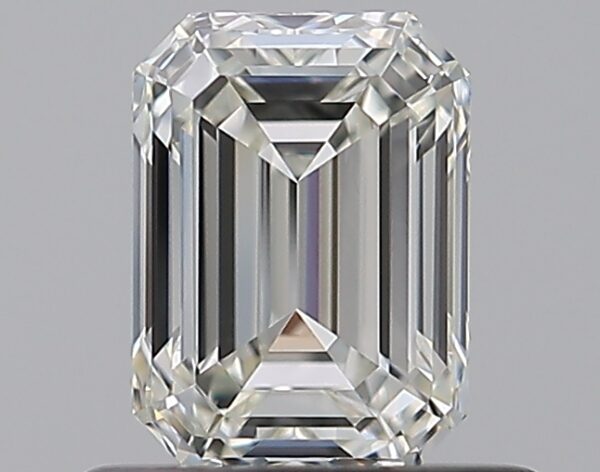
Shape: emerald
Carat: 0.71
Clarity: VS1
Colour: J
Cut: EX
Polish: EX
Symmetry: VG
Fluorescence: N
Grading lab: GIA
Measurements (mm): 5.76 x 4.19 x 2.89